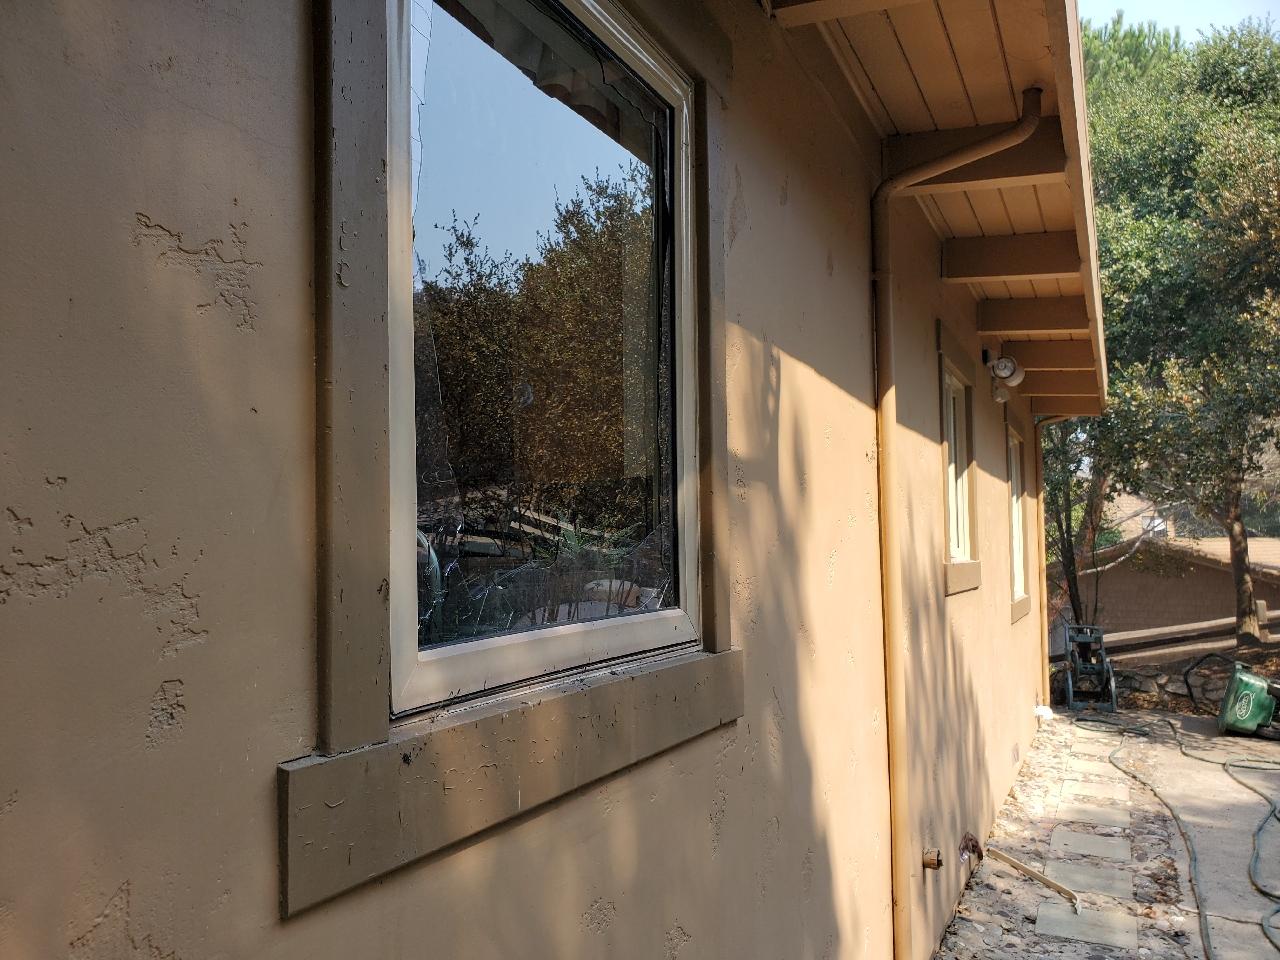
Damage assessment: affected